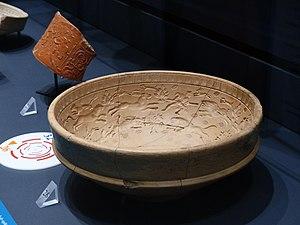
Musée de la Céramique de Lezoux (Puy-de-Dôme). Moule d'une coupe de céramique sigillée gallo-romaine de Lezoux. Forme Drag 37. Scène de chasse.
Le musée de la Céramique de Lezoux est un musée départemental situé à Lezoux. Il est consacré principalement à la céramique gallo-romaine. Lezoux était sous l'Empire romain l'un des principaux centres de production de poterie : la céramique sigillée était exportée dans tout l'Empire.